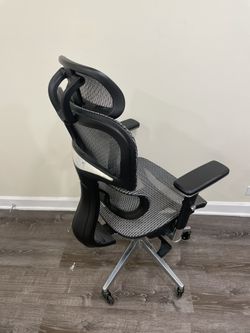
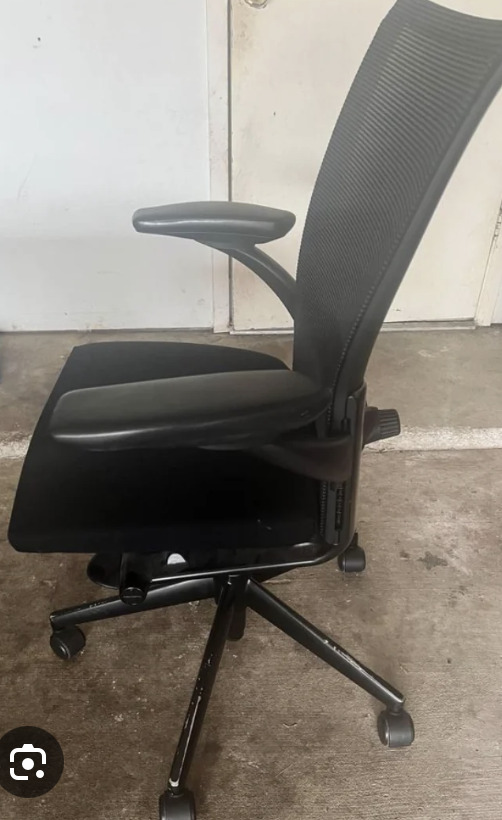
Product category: items_chair
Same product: no